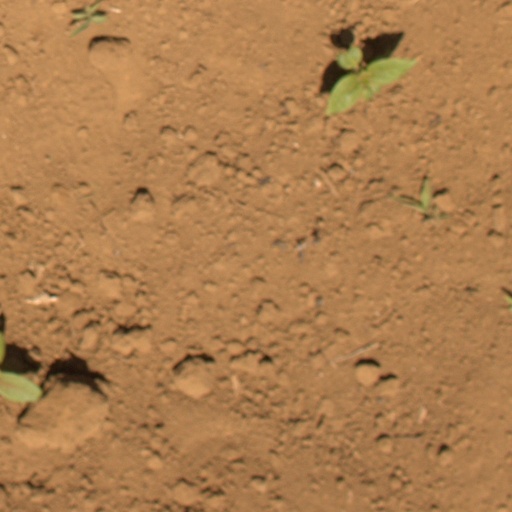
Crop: Jerusalem artichoke